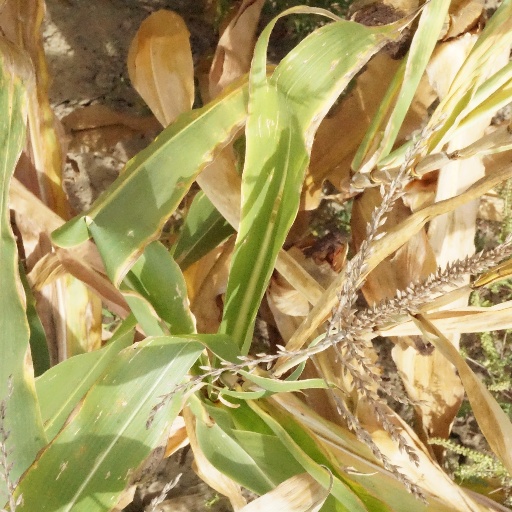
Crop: maize; corn